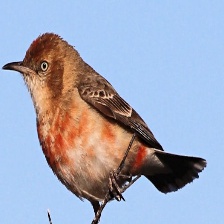
Species: CRIMSON CHAT
Scientific name: EPTHIANURA TRICOLOR